Pennsylvania Route 115

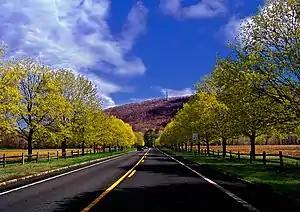
Former PA 115 near Wind Gap

PA 115 begins at a roundabout with US 209 in the community of Brodheadsville in Chestnuthill Township, Monroe County, which is in the Pocono Mountains region. From this intersection, the route heads northwest as a two-lane undivided road, running through business areas and passing north of Pleasant Valley High School before continuing into a mix of farmland and woodland with some development. The road passes through the community of Effort and curves to the north. PA 115 briefly gains a center left-turn lane before it becomes a three-lane road with a second northbound lane and continues into forested areas with residential neighborhoods, turning to the northwest and entering Tunkhannock Township. The route narrows back to two lanes and runs through more dense forests. The road passes to the southwest of Pocono Raceway and gains a center left-turn lane before it curves more to the west and meets the northern terminus of PA 903. Past this intersection, the route narrows to two lanes and crosses Tunkhannock Creek. PA 115 heads northwest again through more forested areas with some development before crossing into Tobyhanna Township. Here, the route immediately reaches a partial cloverleaf interchange with I-80 at exit 284, at which point it widens into a four-lane divided highway. After the interchange, PA 115 narrows back into a two-lane undivided road and crosses Tobyhanna Creek. The route intersects PA 940 in the community of Blakeslee, at which point it passes a few businesses. Following this intersection, the road heads back through forests.